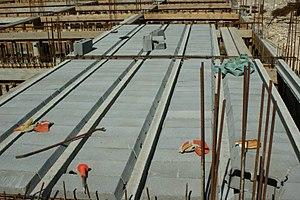
Positionnement des poutrelles et entrevous
Poutrelle est l'autre nom donné à certaines poutres: